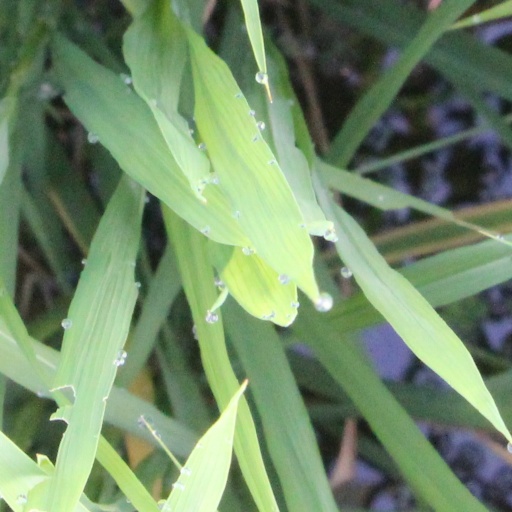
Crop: rice